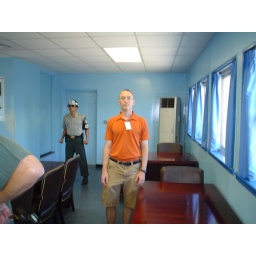
Technically, I'm standing in North Korea in this picture. The door behind the guard takes you to the other side.